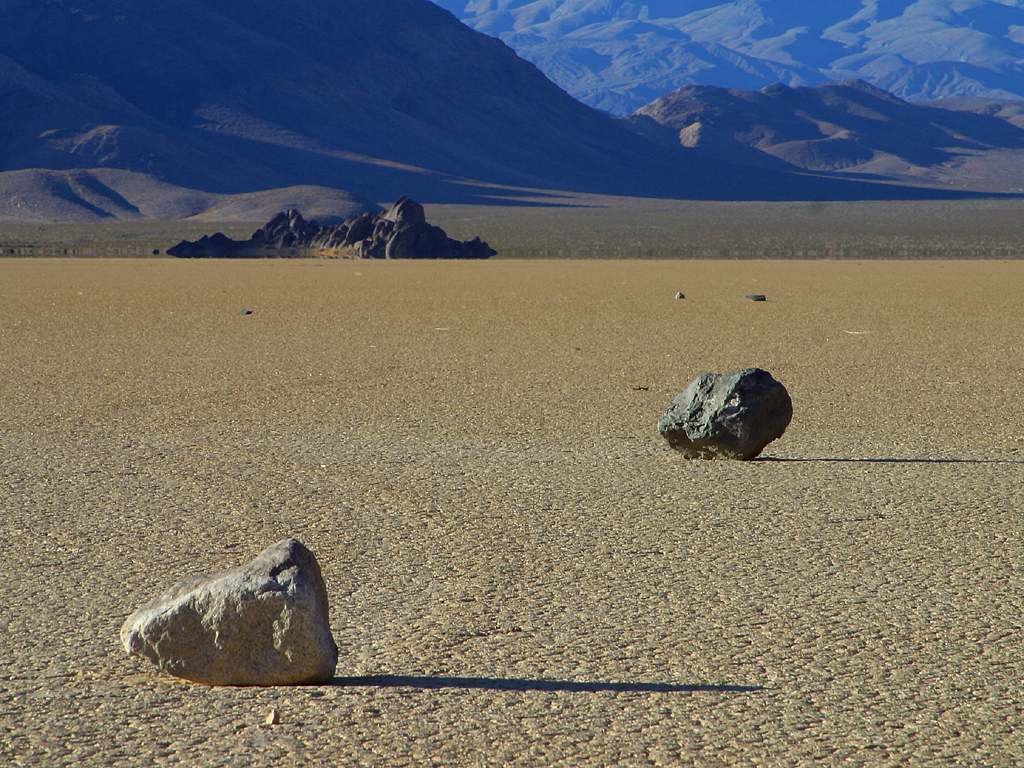
landscape, sea, sand, mountain, desert, lake, wind, dry, usa, california, material, plain, mojave desert, stones, geology, hot, plateau, flat, nevada, habitat, ecosystem, wadi, steppe, death valley, landform, natural environment, geographical feature, aeolian landform, wandering rocks